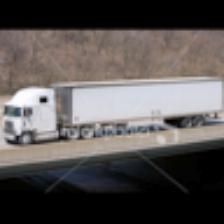
Label: NonHuman